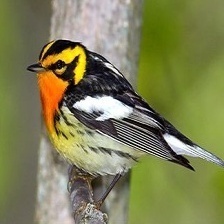
Species: BLACKBURNIAM WARBLER
Scientific name: SETOPHAGA FUSCA